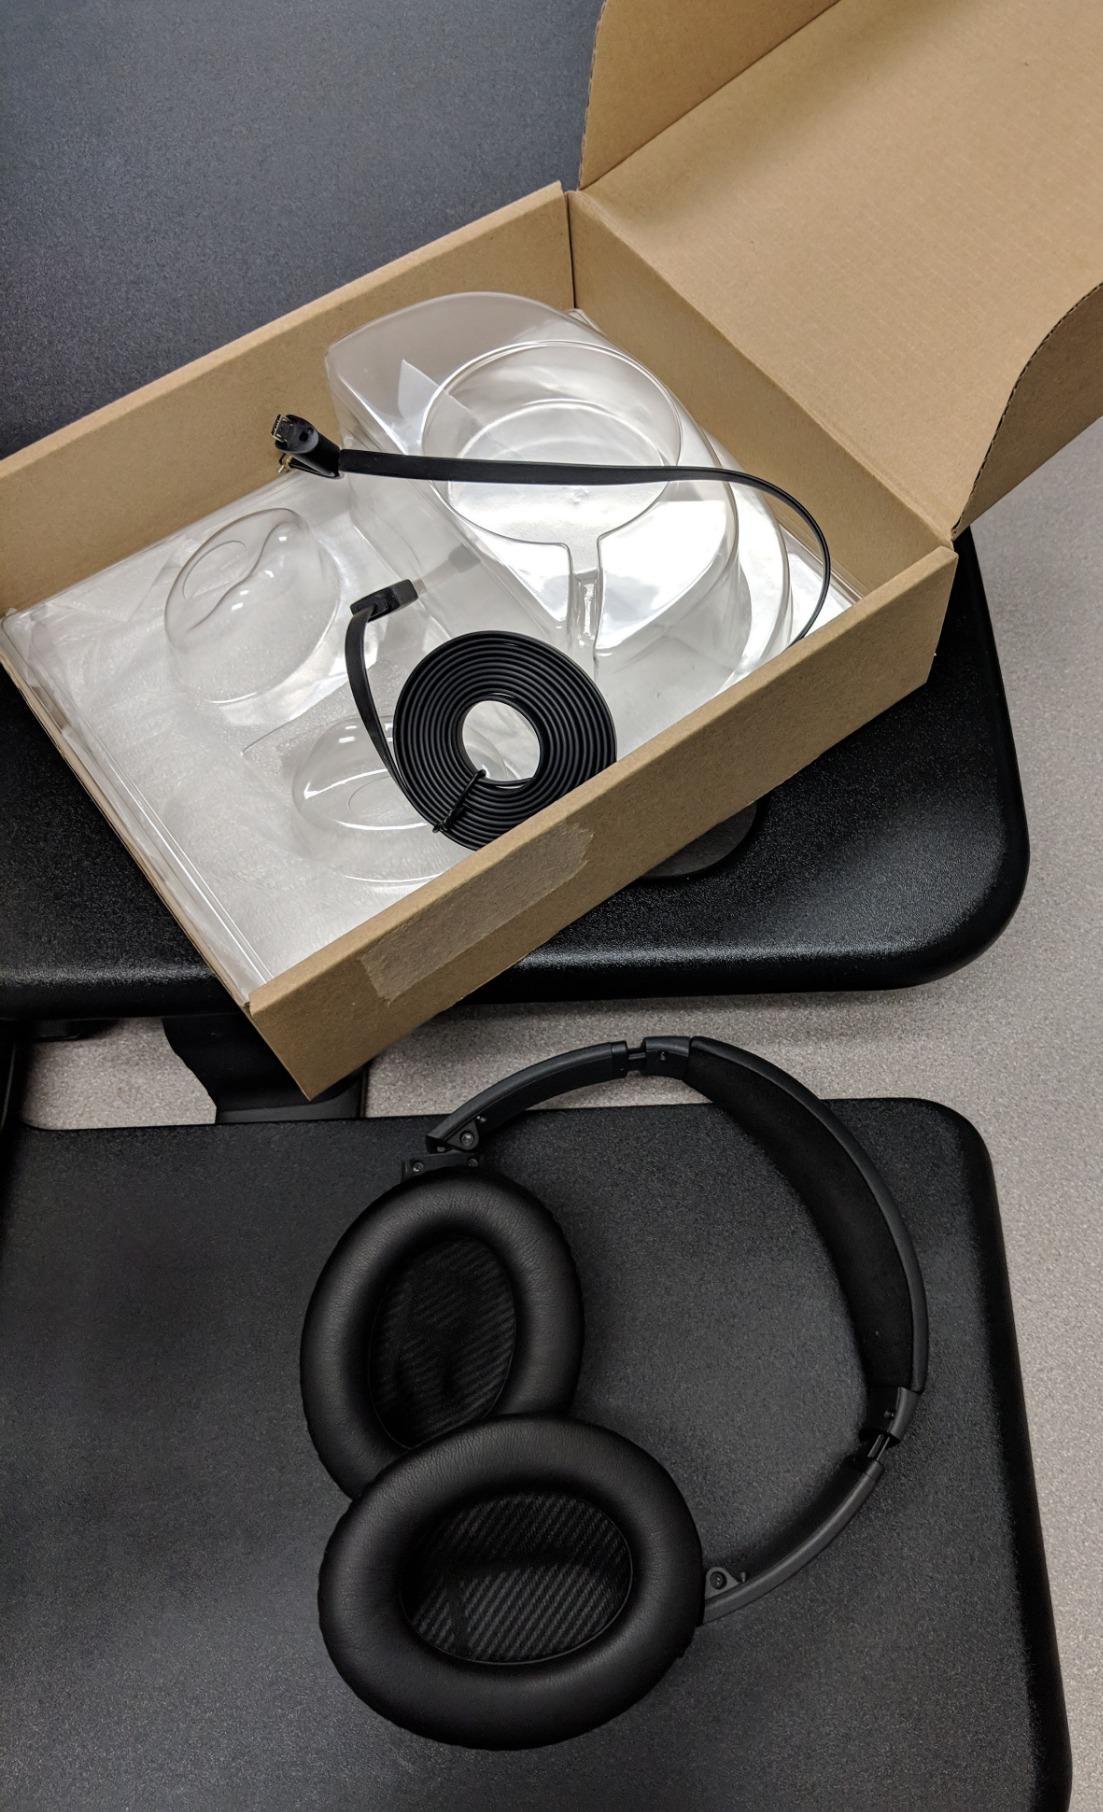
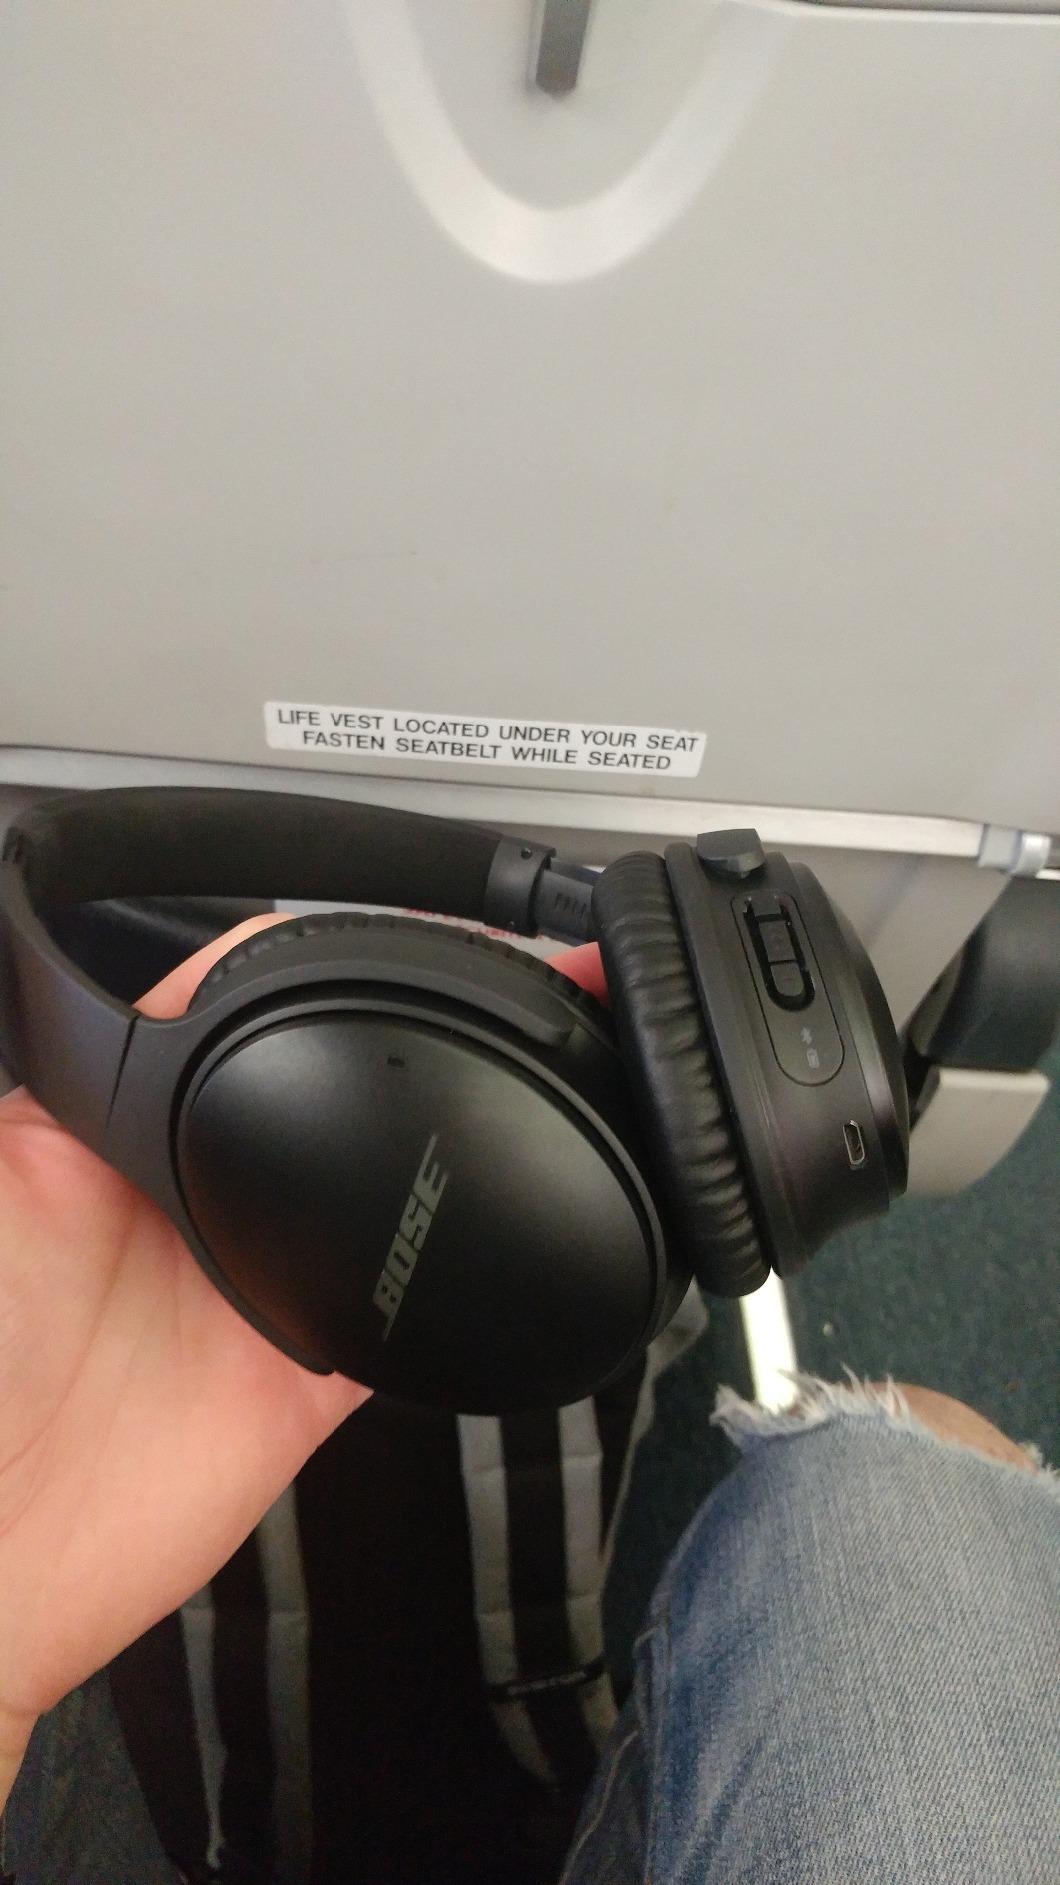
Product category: headphones
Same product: yes